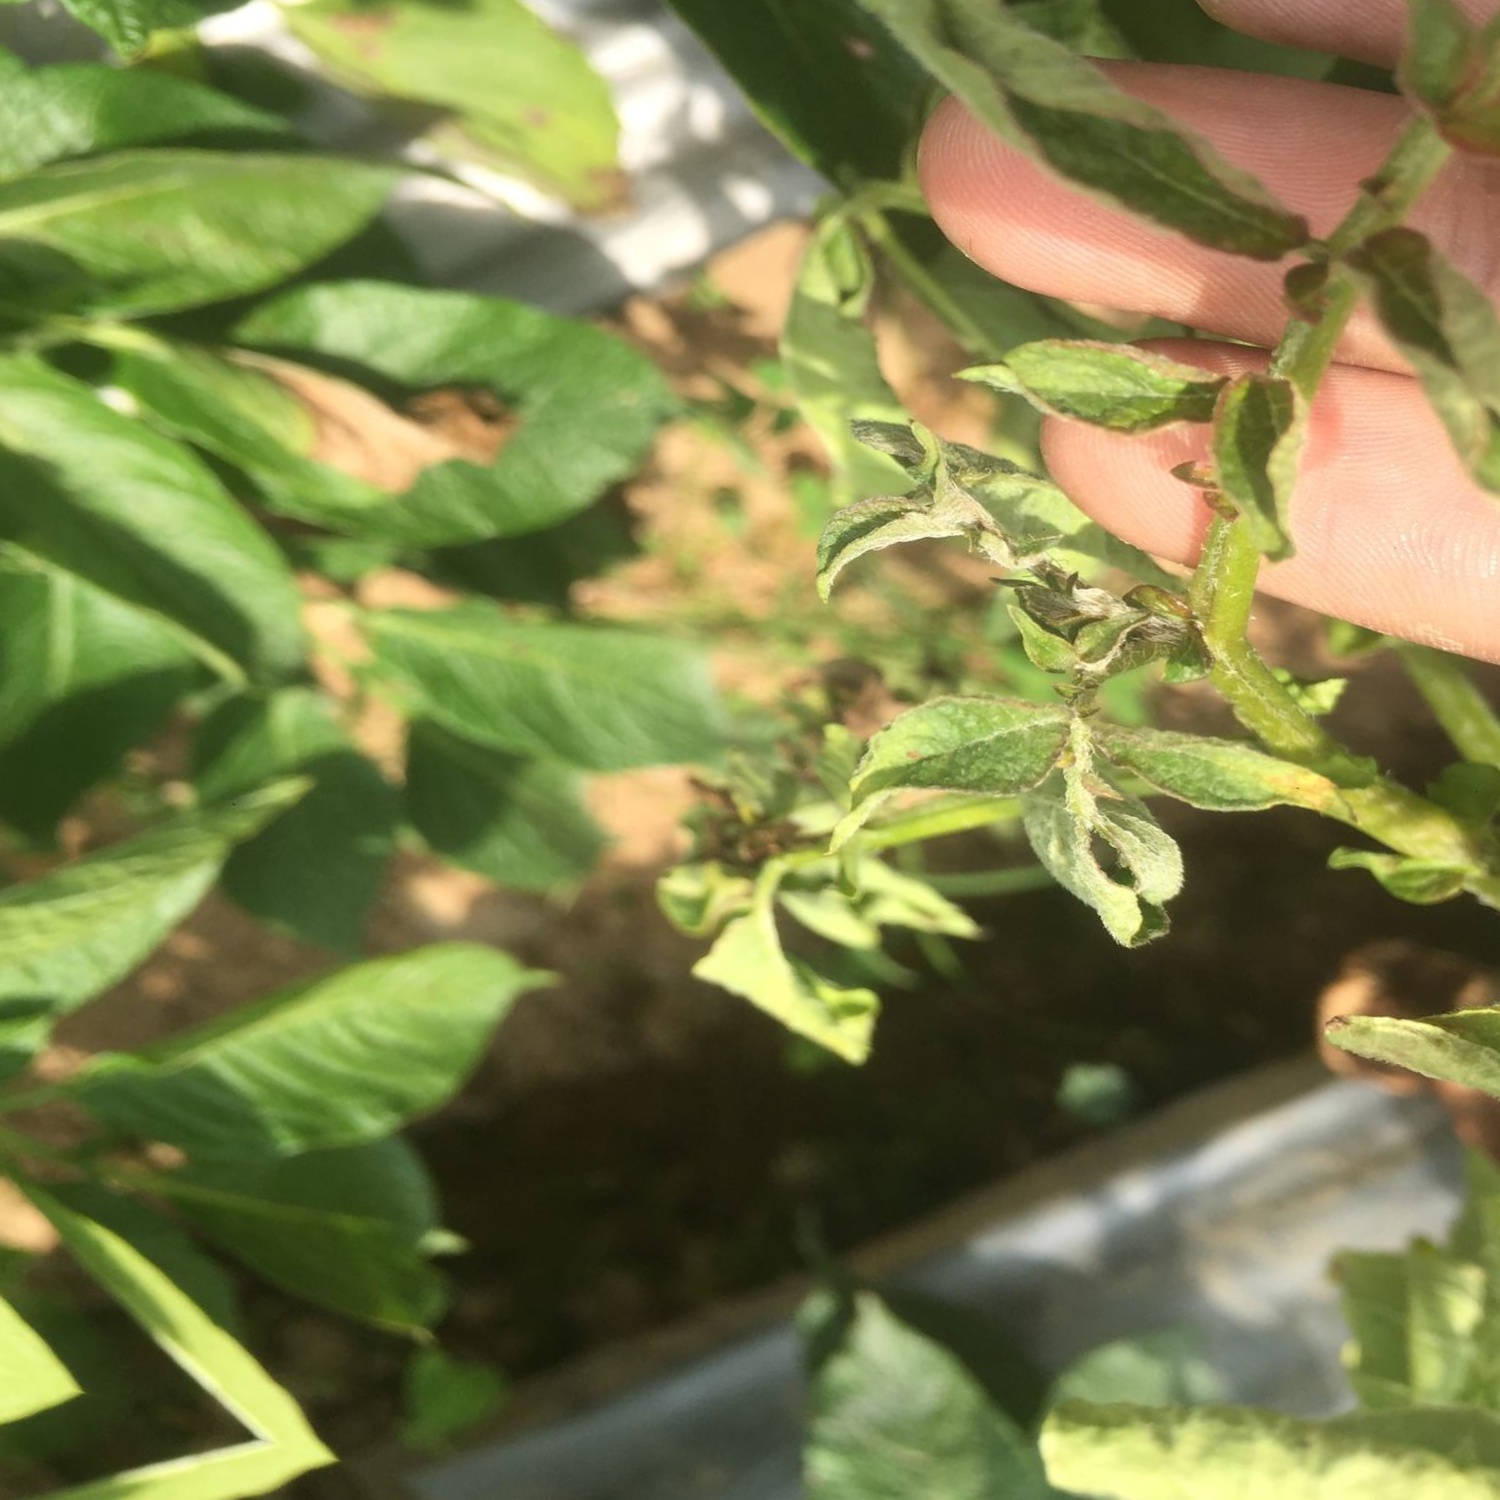
Etiqueta: Pudricion_Parda